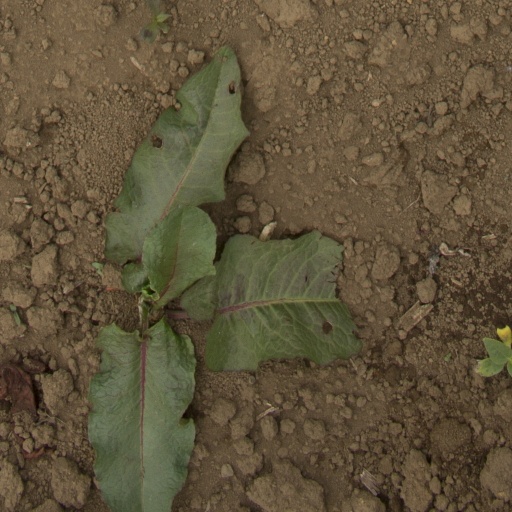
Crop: Jerusalem artichoke